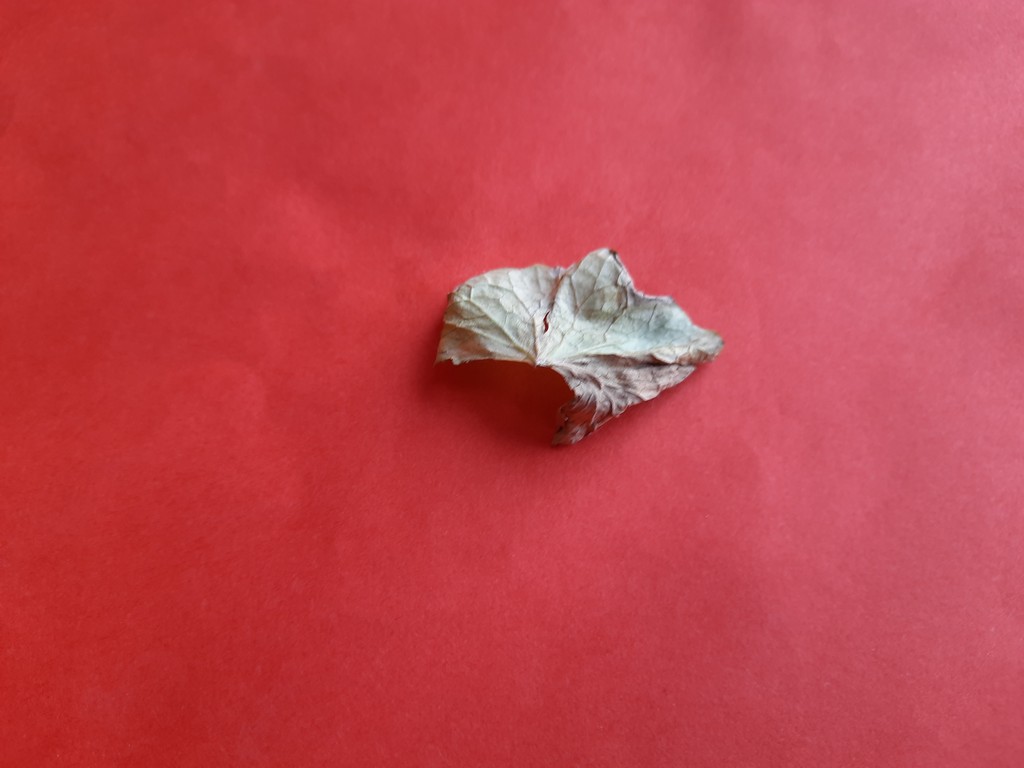
Label: Dried